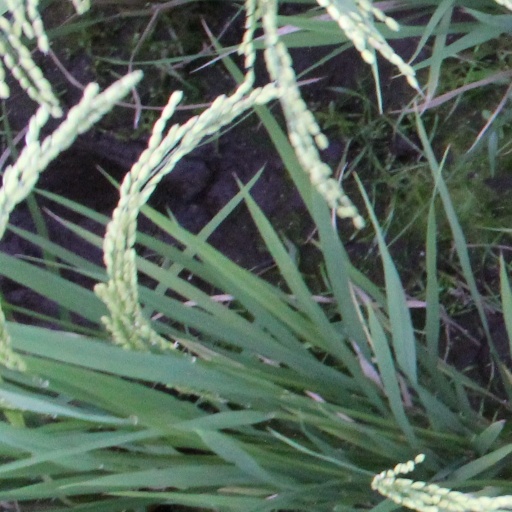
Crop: rice